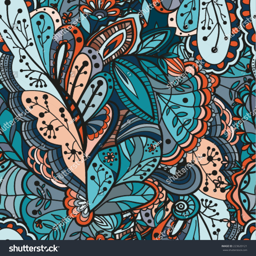
infinite surface with intricate patterns .